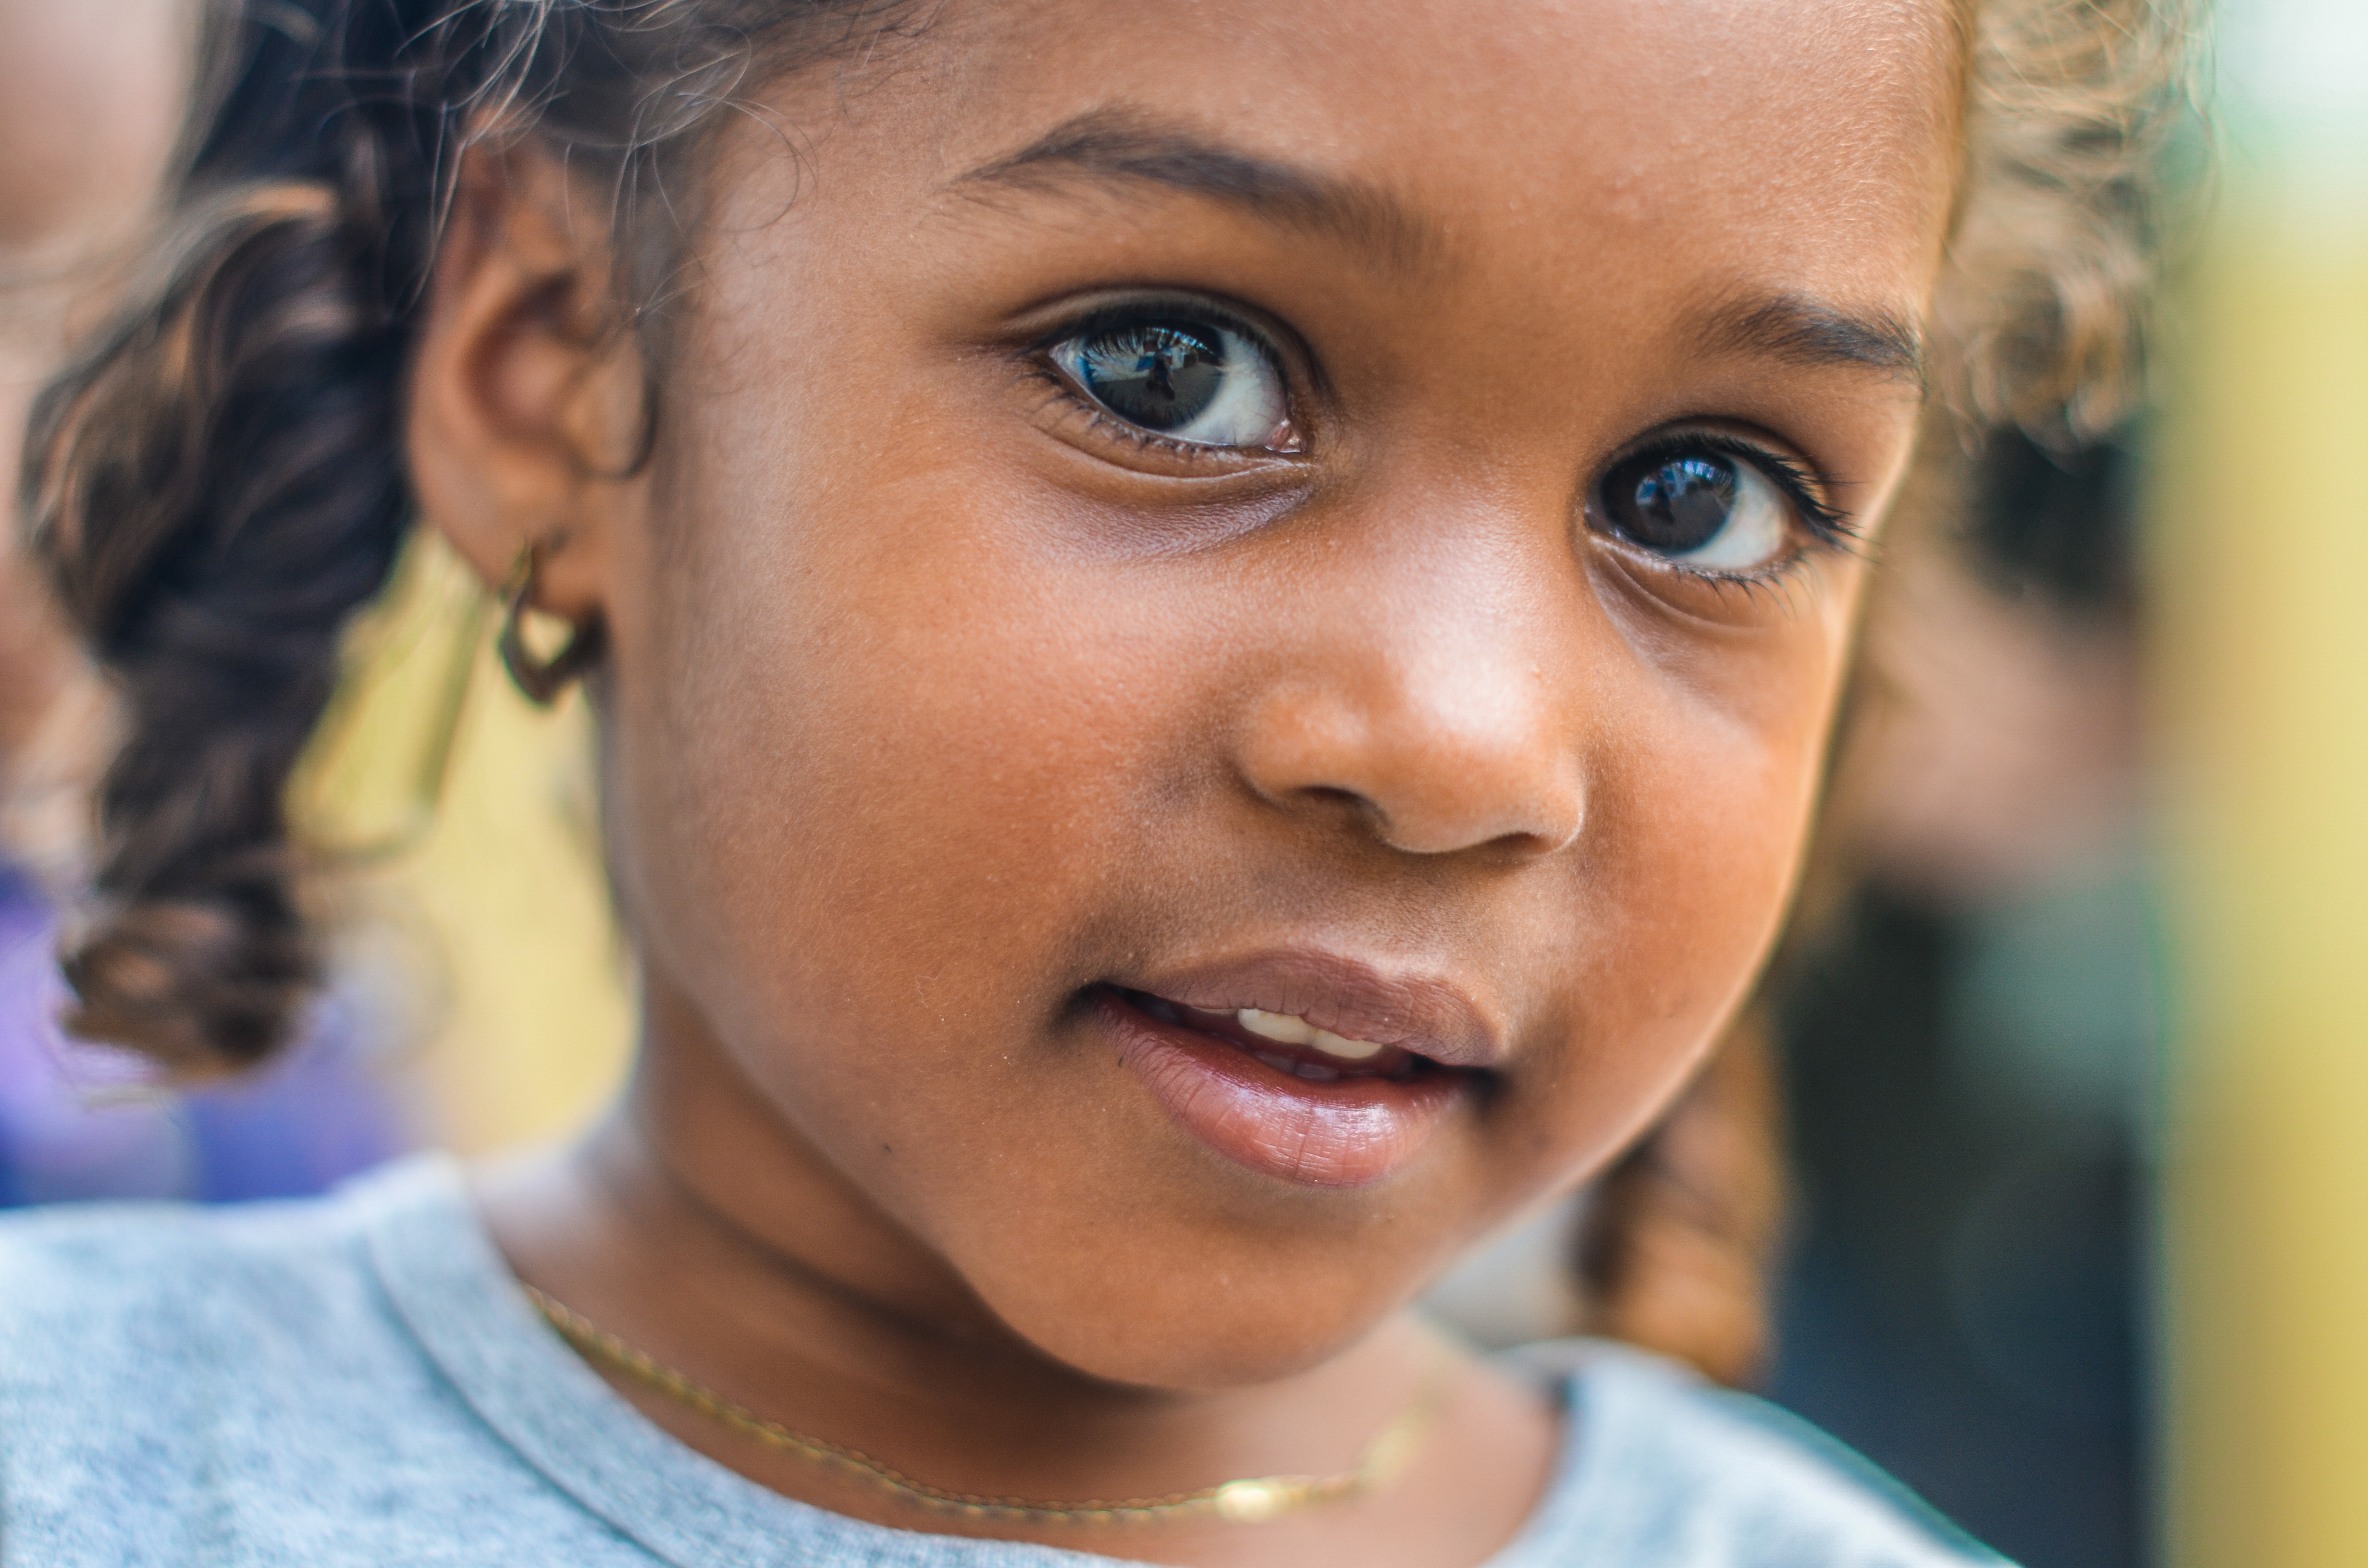
person, people, girl, woman, hair, kid, cute, male, portrait, young, child, baby, facial expression, hairstyle, smile, close up, face, nose, infant, eye, head, skin, beautiful, organ, adorable, laughter, emotion, portrait photography, public domain images